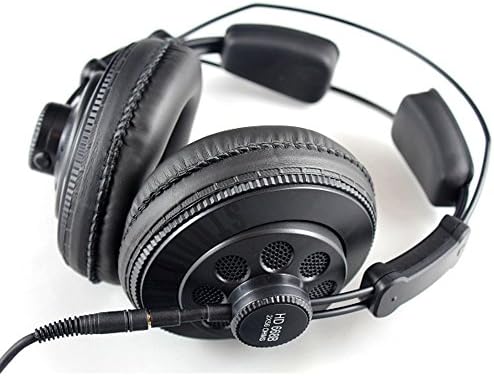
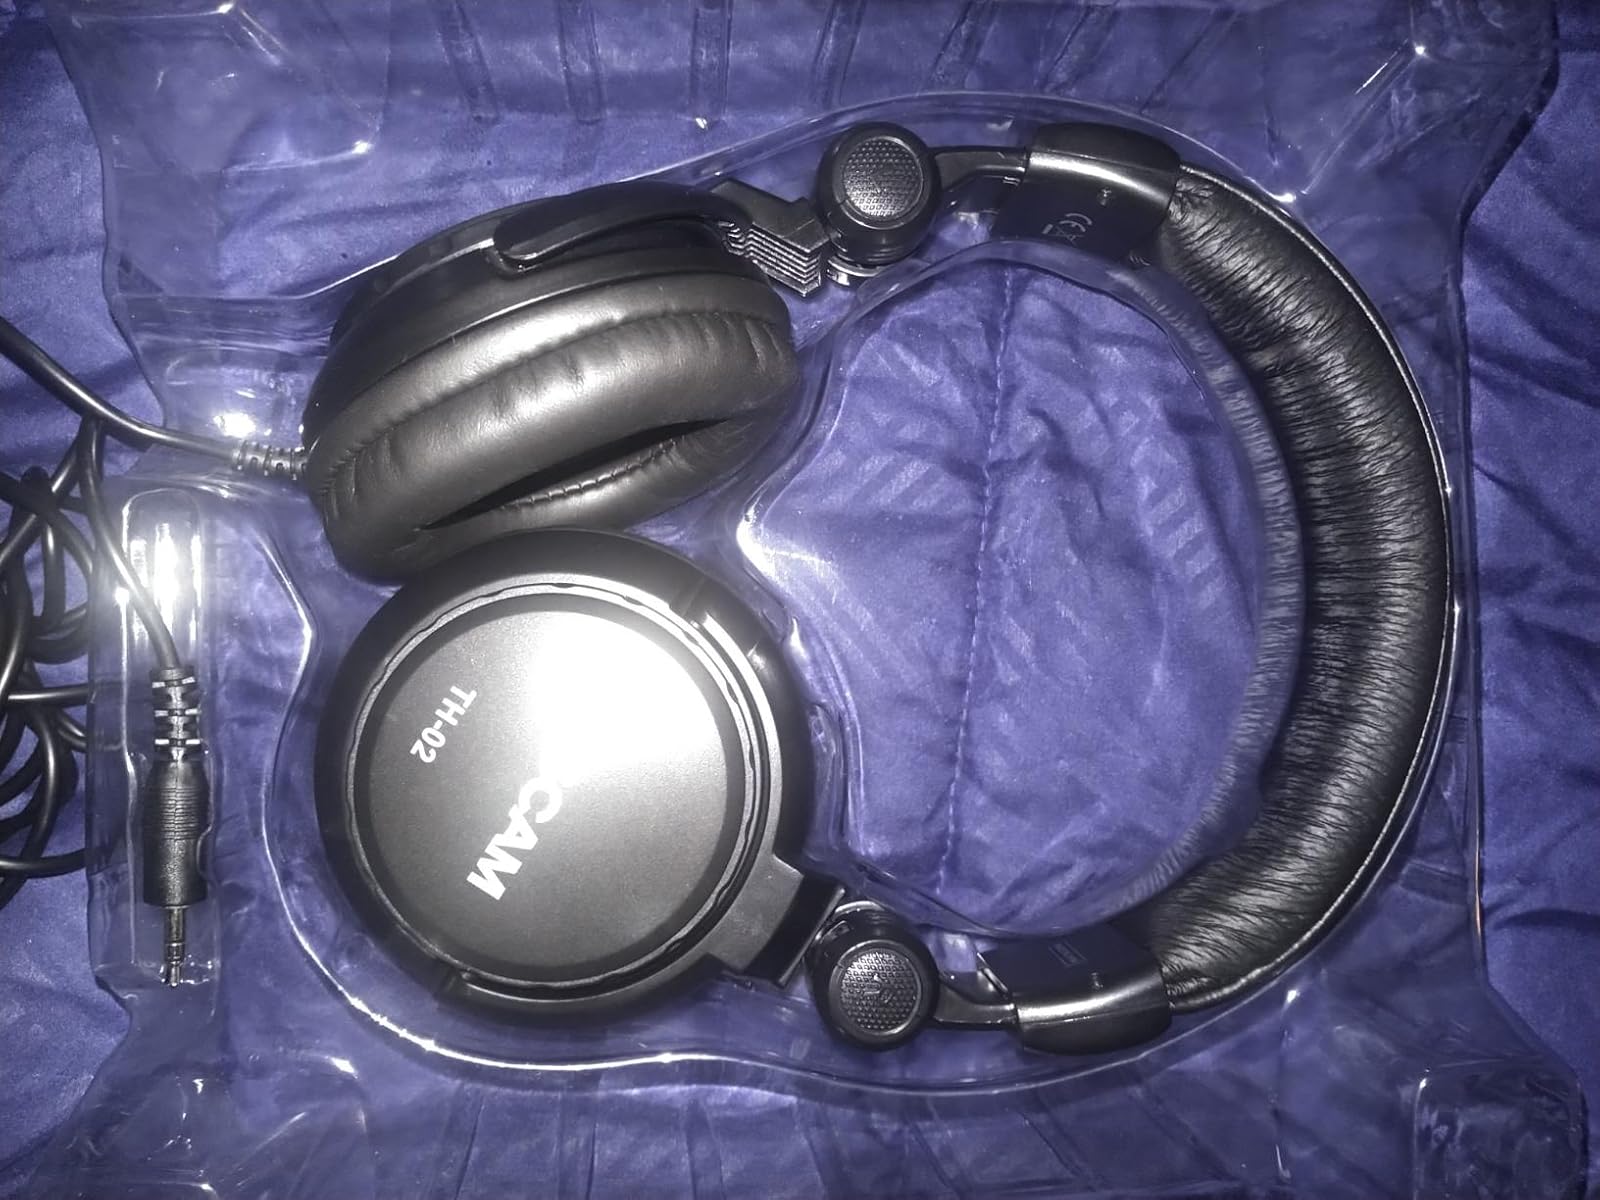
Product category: headphones
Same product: no